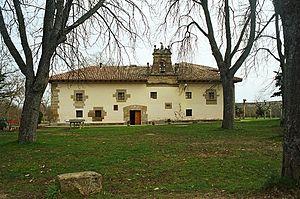
Grañón est une commune située au nord de l’Espagne, dans la comarque de Santo Domingo de la Calzada, dans la Communauté autonome de La Rioja.